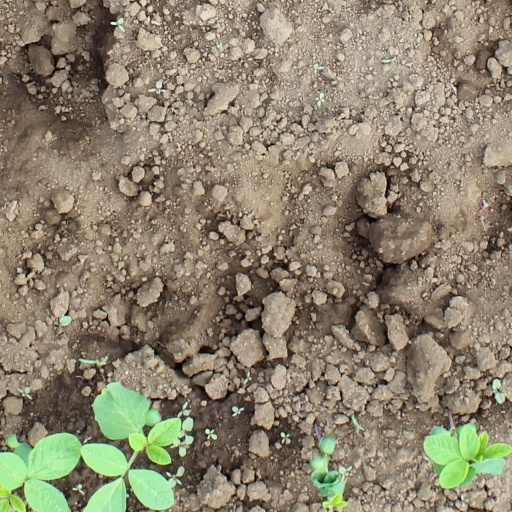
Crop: soybean